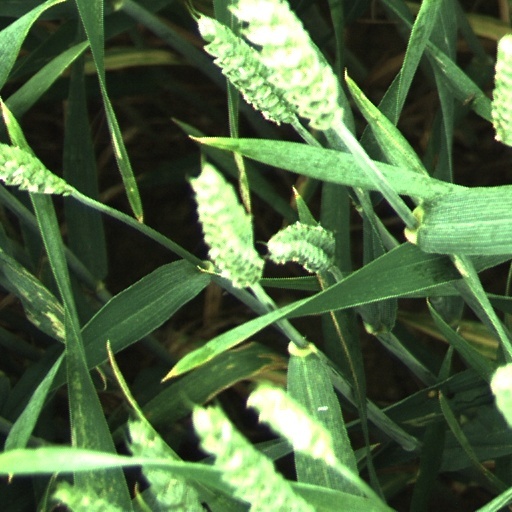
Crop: wheat